Esphyr Slobodkina

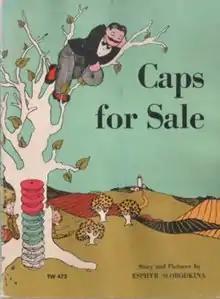
Front cover of "Caps for Sale", 1940

In the late 1930s, Slobodkina began to write and illustrate her own children's books. Among her 24 published works, "Caps for Sale" (1940) is considered a children's book classic; it has sold more than 7.5 million copies and has been translated into more than a dozen languages. "Caps for Sale" won the Lewis Carroll Shelf Award in 1958. Her other children's works include "The Wonderful Feast" (written in 1928, first published in 1955), "The Clock" (1956), "The Long Island Ducklings" (1961), and "Pezzo the Peddler and the Circus Elephant" (1967), reissued as "Circus Caps for Sale" (2002).